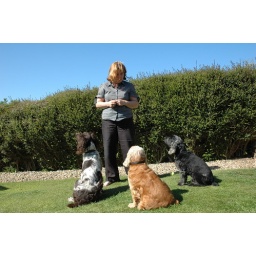
Oh mum, theres a bird just flying over on purpose to distract me